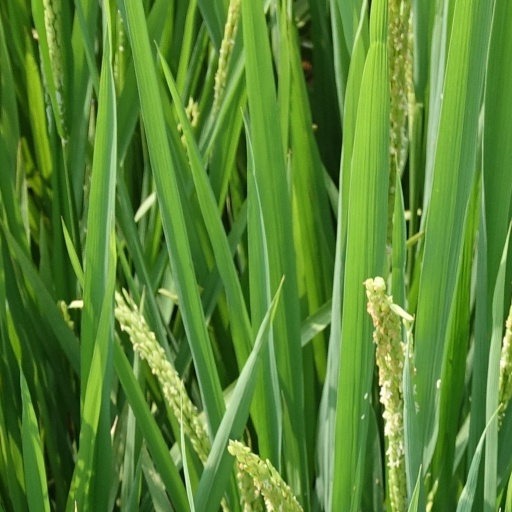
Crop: rice